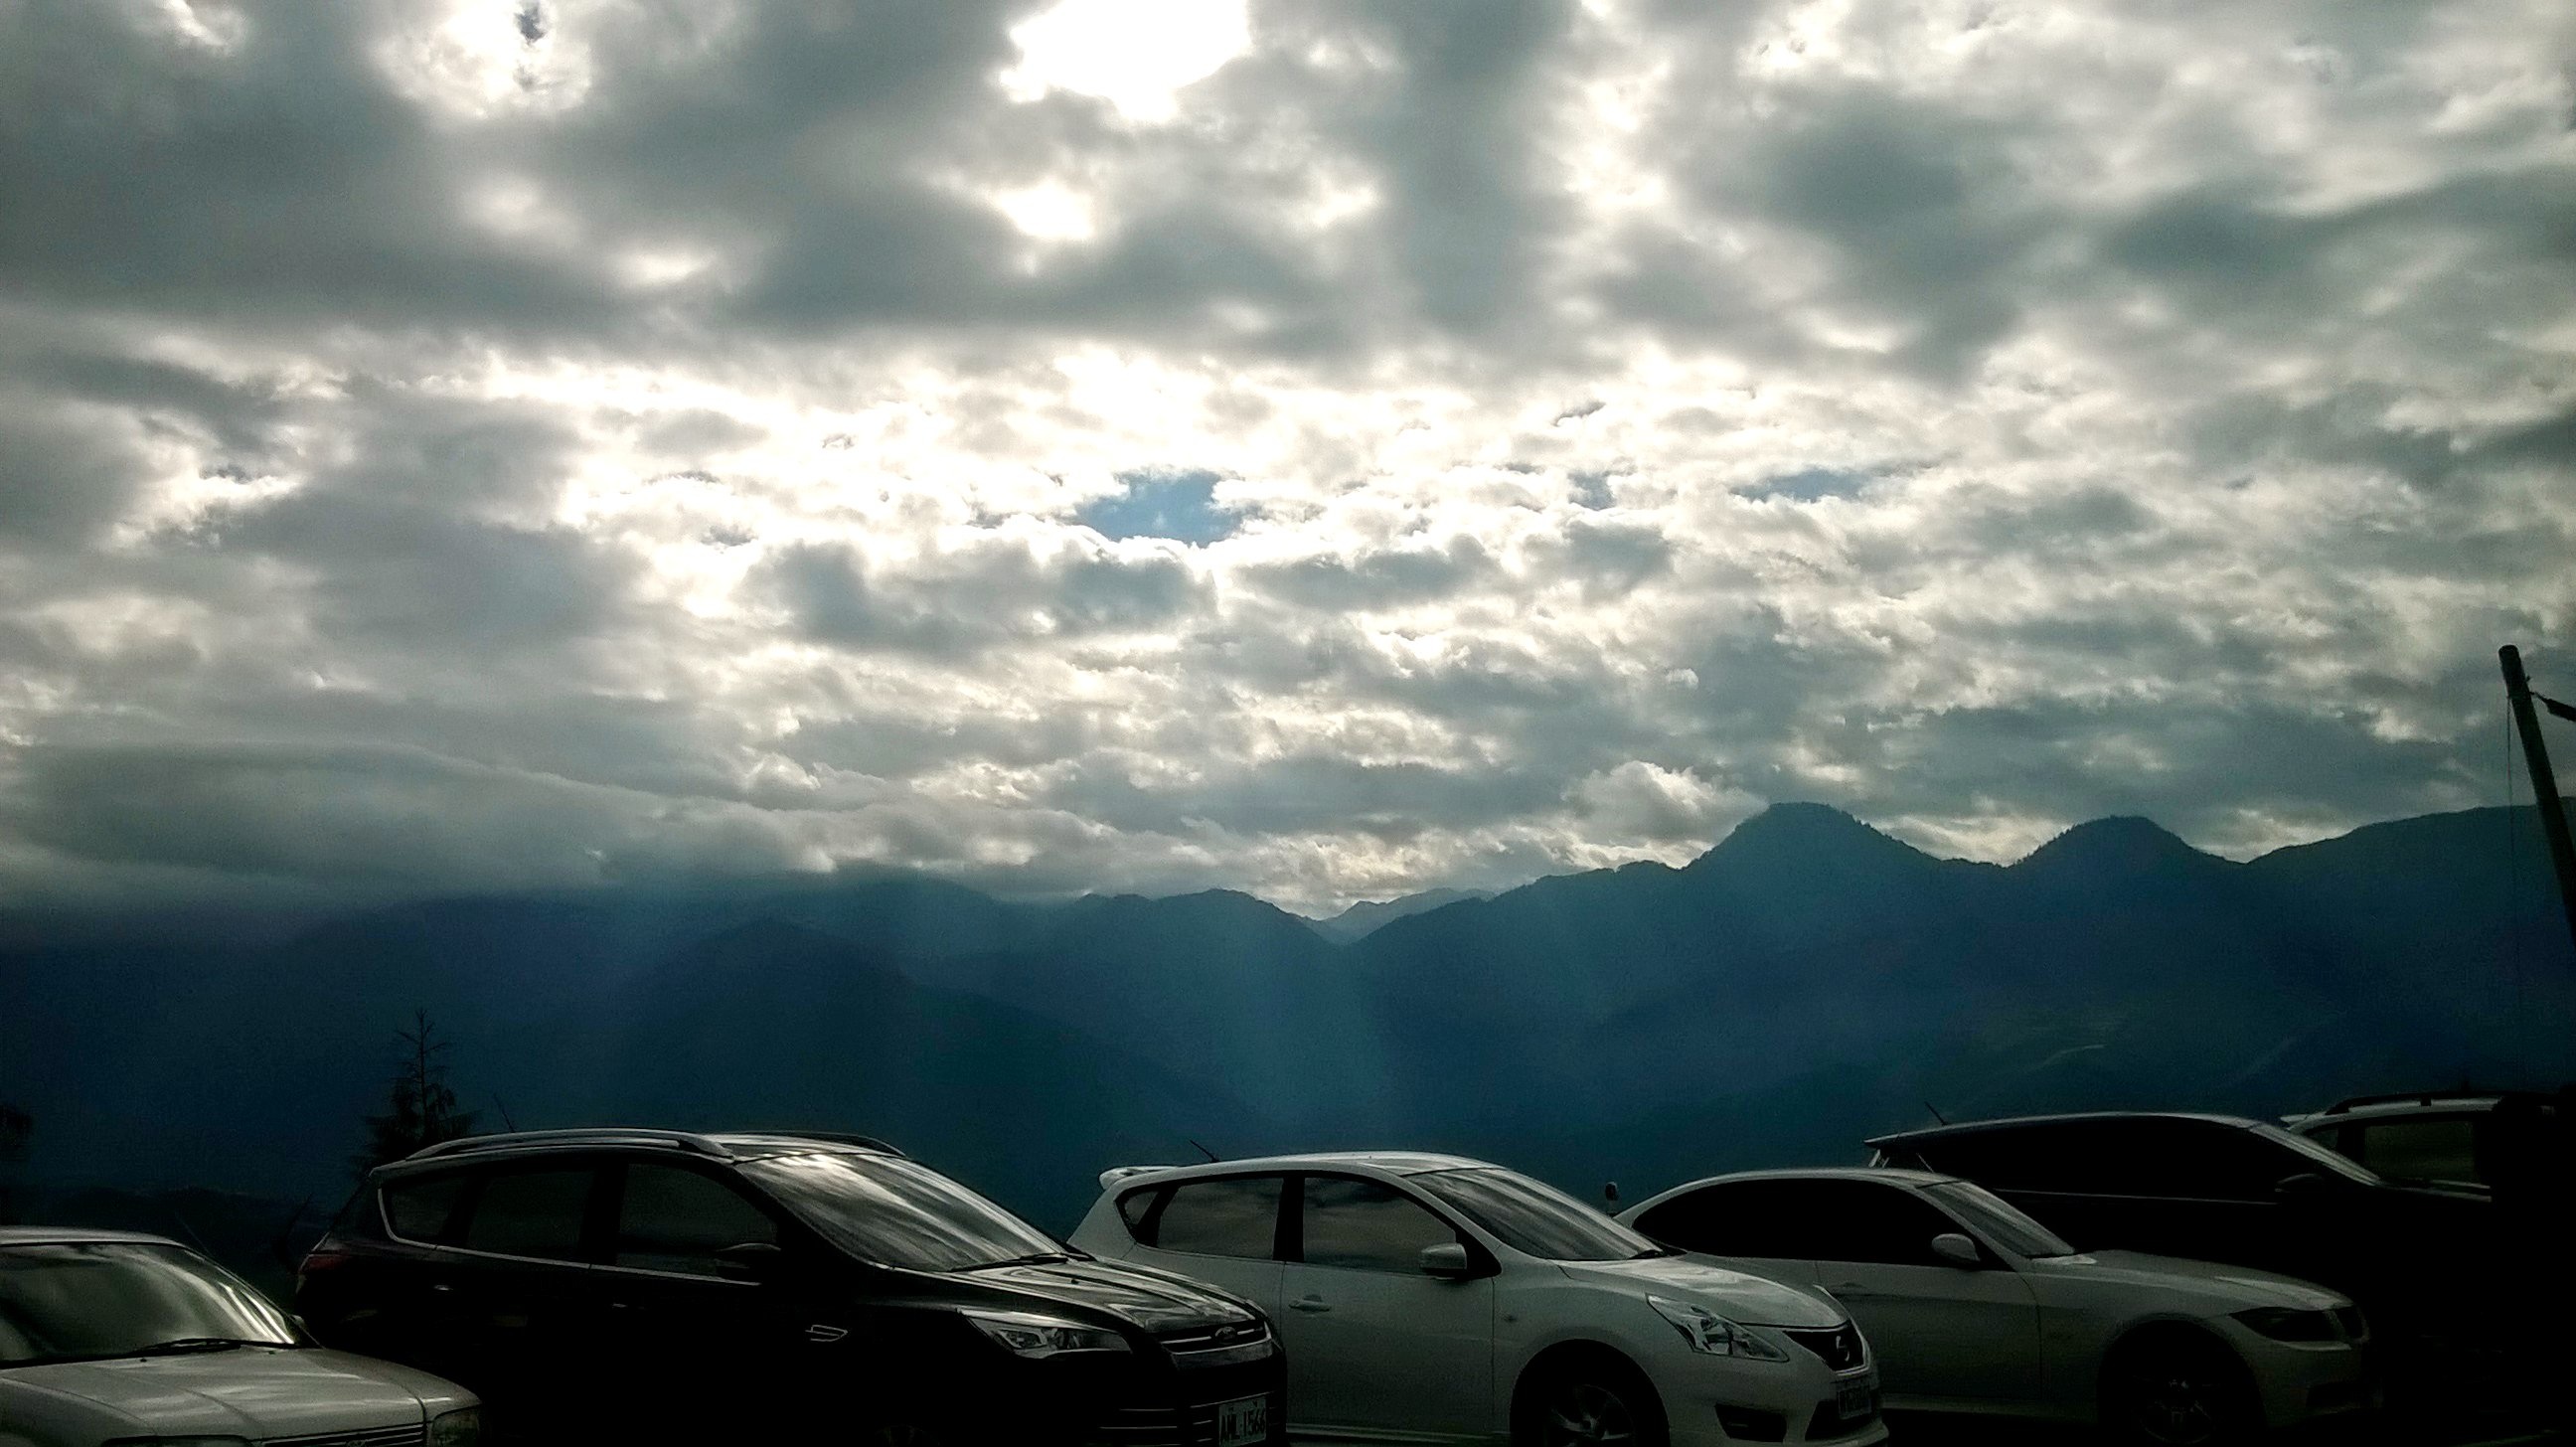
horizon, cloud, sky, car, sunlight, morning, driving, dawn, dusk, vehicle, weather, road trip, computer wallpaper